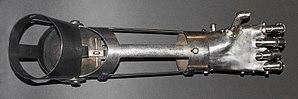
Main de Balbronn, bras de fer du chevalier Hans de Mittelhausen (décédé 1564). Reconstruction du début du 20ème siècle, Musée historique Strasbourg.